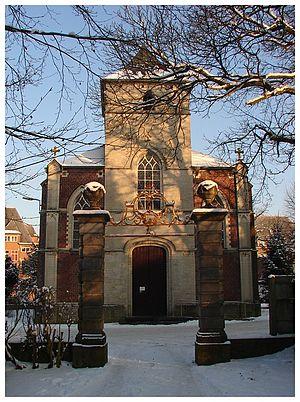
Cette page regroupe l'ensemble des monuments classés de la ville de Bierbeek.